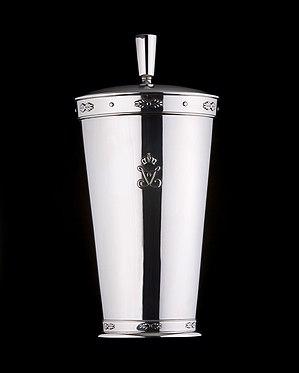
Sigvard Oscar Fredrik Bernadotte, duc d'Uppland puis comte de Wisborg, né le 7 juin 1907 au Château de Drottningholm et mort le 4 février 2002 à Stockholm est un designer suédois. Il est le deuxième fils du roi Gustaf VI Adolf de Suède et de sa première femme, la princesse Margaret de Connaught.